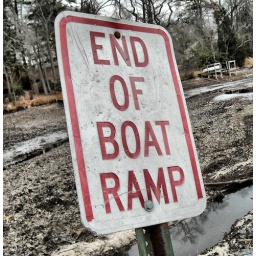
The Hammonton Lake boat house is gone, and I'm sure these signs aren't going to be around much longer.